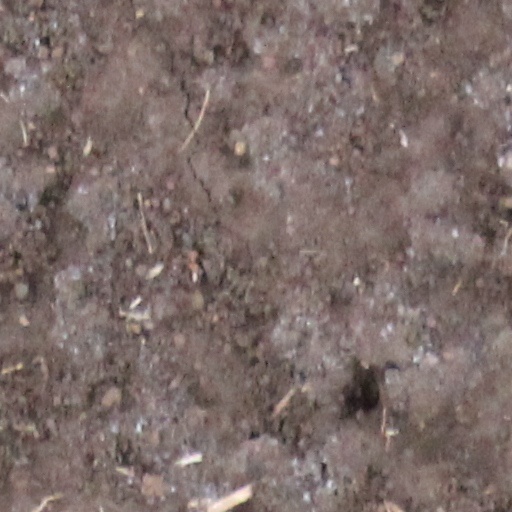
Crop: wheat